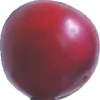
Label: cherry_wax_red